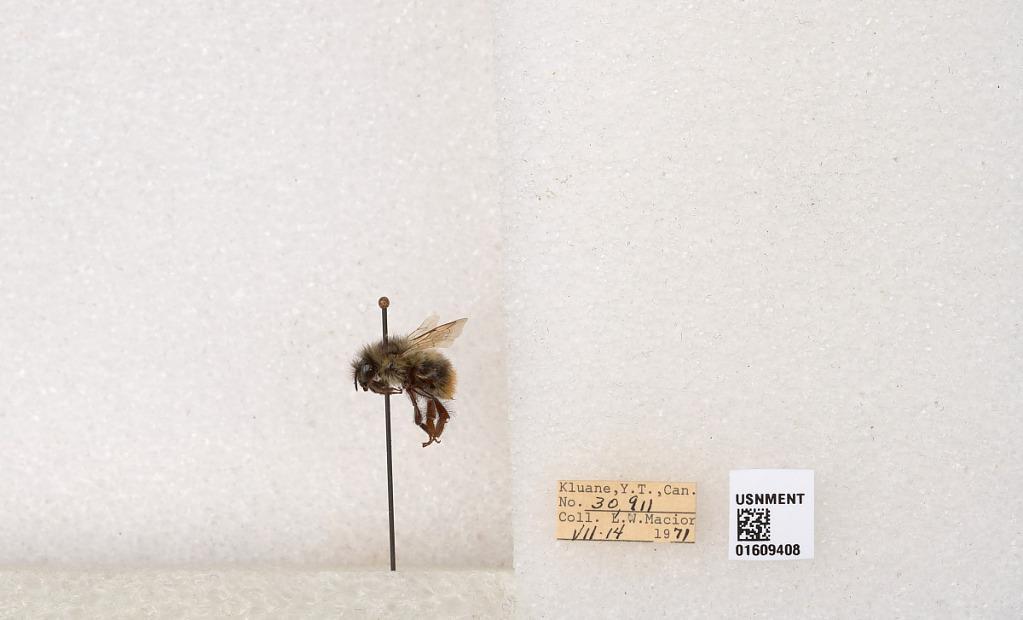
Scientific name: Bombus (Pyrobombus) sylvicola Kirby
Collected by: L. Macior
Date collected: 1971-7-14
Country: Canada
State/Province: Yukon
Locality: Kluane
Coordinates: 61.2281, -138.722